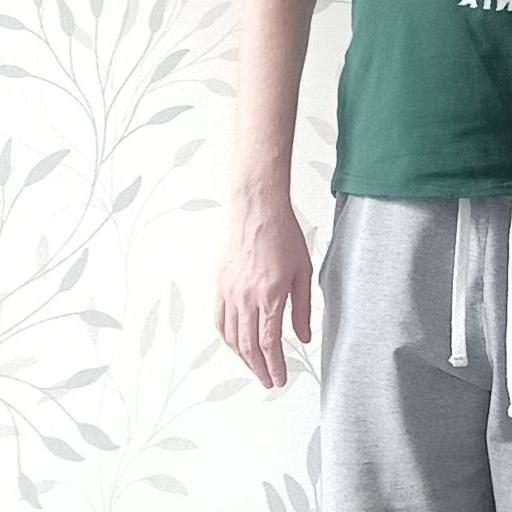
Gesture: no_gesture